Answer in natural language. How many TVStands are visible in the scene? Choose between the following options: 3, 4, 1, 0 or 2
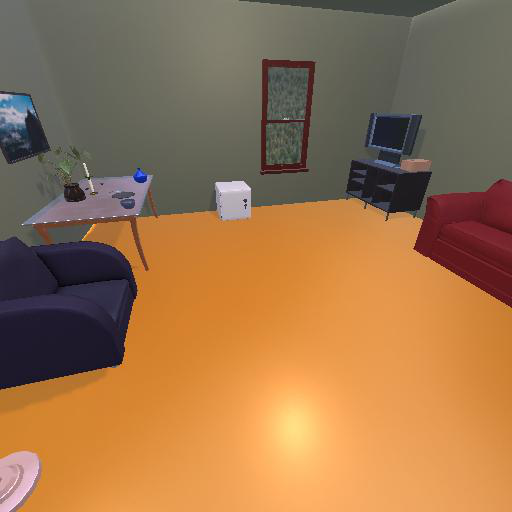
<answer>1</answer>